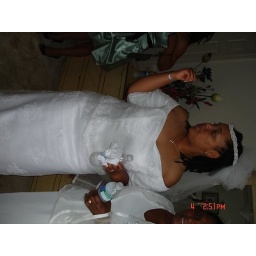
Wedded at the Lake house in NCWedded at the lake house in NC.Wedded at the lake house in NC.